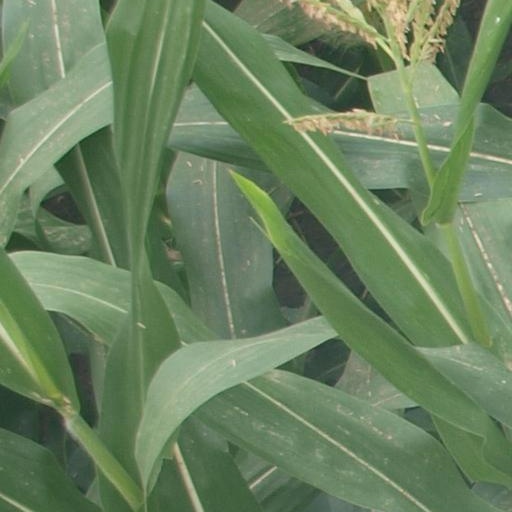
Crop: maize; corn